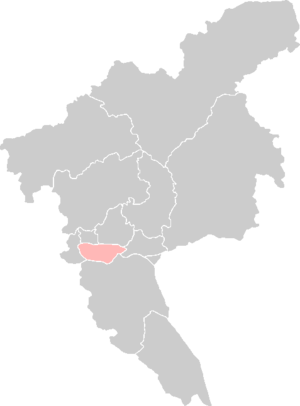
Le district de Haizhu est une subdivision administrative de la province du Guangdong en Chine. Il est placé sous la juridiction de la ville sous-provinciale de Guangzhou.